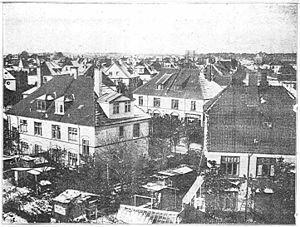
Den hvide by i Valby
Den Hvide By i Valby, 1930
Den hvide by i Valby er det gængse navn for Grundejerforeningen Trekantens Vejlaug. Kvarteret blev oprettet af Valby Arbejderes Byggeforening, der var grundlagt 17. maj 1898. Bygningerne stod færdige samme år.